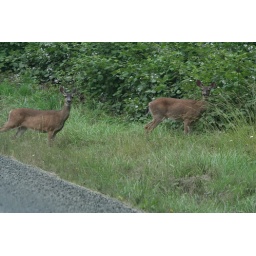
Deer trying to cross road for water in late afternoon.